Featherdale Wildlife Park

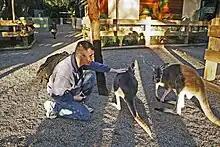
US visitor interacting with red kangaroos at the park

The wildlife park allows for up-close encounters with many different species. Interactive species encounters include kangaroo feeding and koala, penguin and quokka encounters.